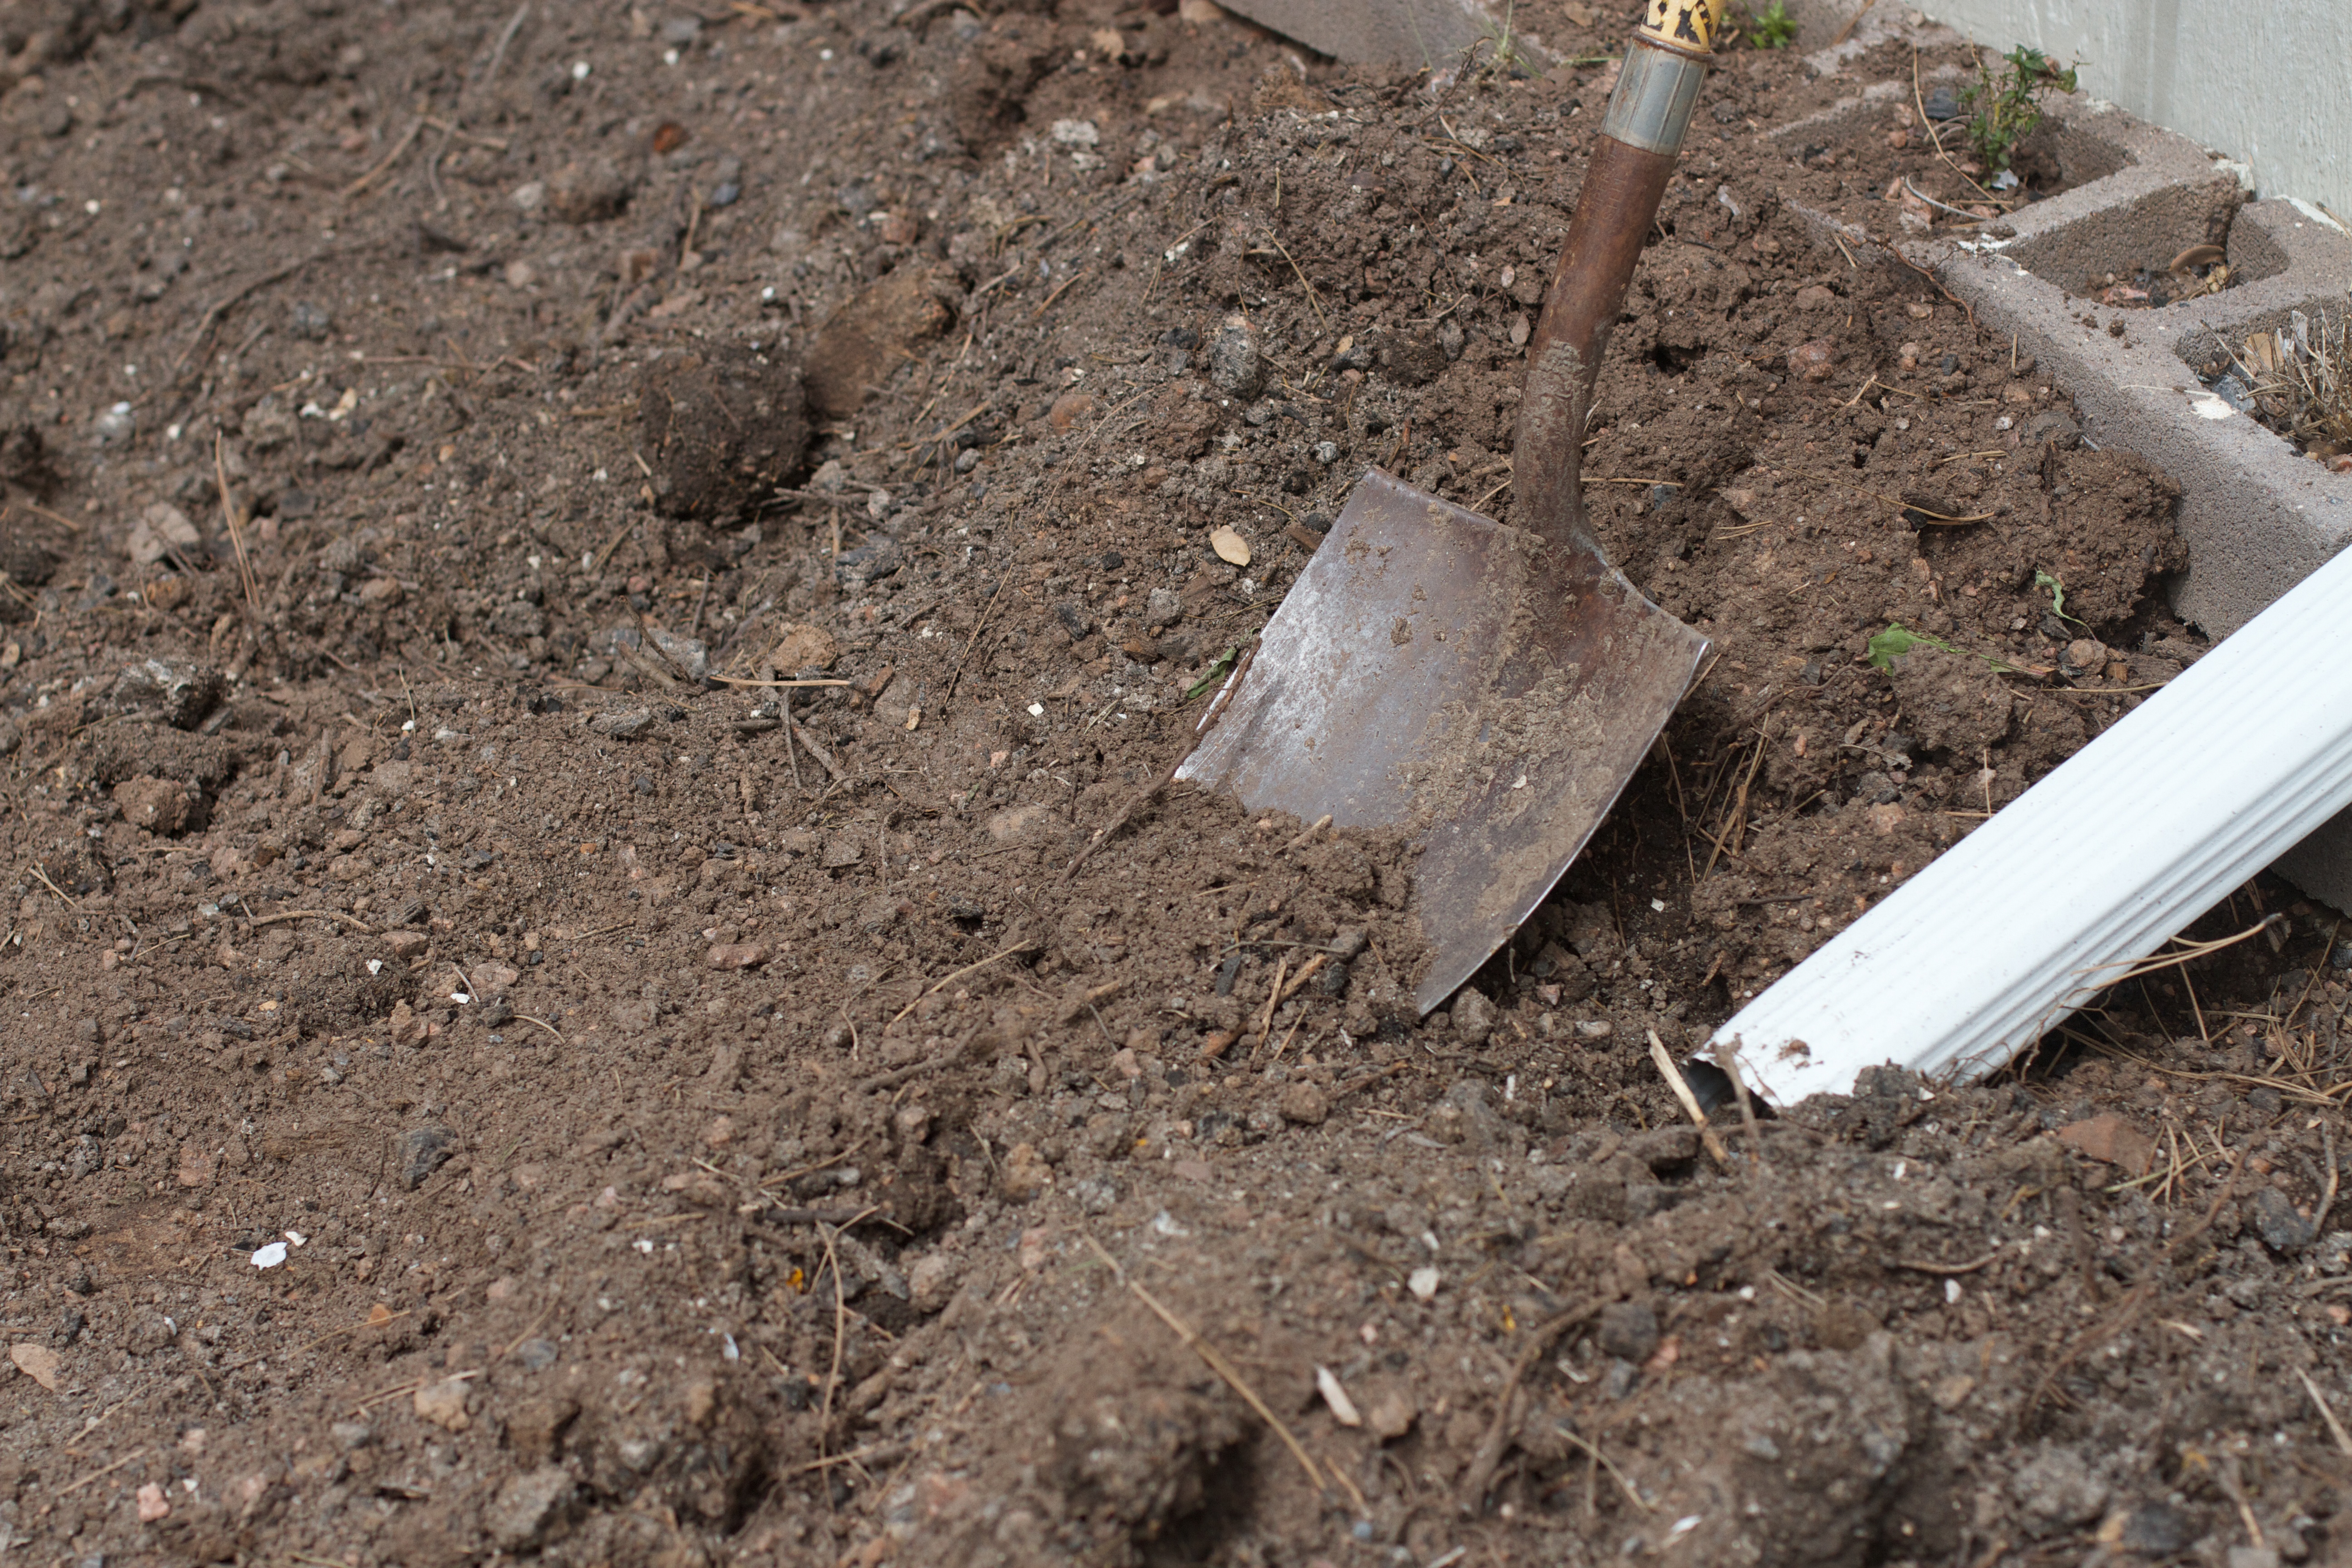
tool, soil, garden, geological phenomenon